Maxim Litvinov

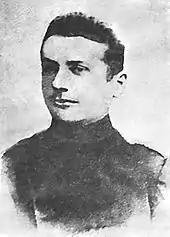
Maxim Litvinov in 1896

Meir Henoch Wallach was born into a wealthy, Yiddish-speaking, Lithuanian Jewish banking family in Białystok, Grodno Governorate, Russian Empire. Meir was the second son of Moses and Anna Wallach. In 1881, Moses Wallach was arrested, held in prison for six weeks, then released without charge. Meir was educated at a local "realschule"; in 1893 he joined the army but was discharged in 1898 after he allegedly disobeyed an order to fire into a crowd of striking workers in Baku. That year, in Kiev, Wallach joined the Russian Social Democratic Labour Party (RSDLP), which was considered an illegal organization; it was customary for its members to use pseudonyms. Meir changed his name to Maxim Litvinov—a common Litvak surname—but was also known as "Papasha" and "Maximovich". Litvinov also wrote articles under the names "M.G. Harrison" and "David Mordecai Finkelstein".